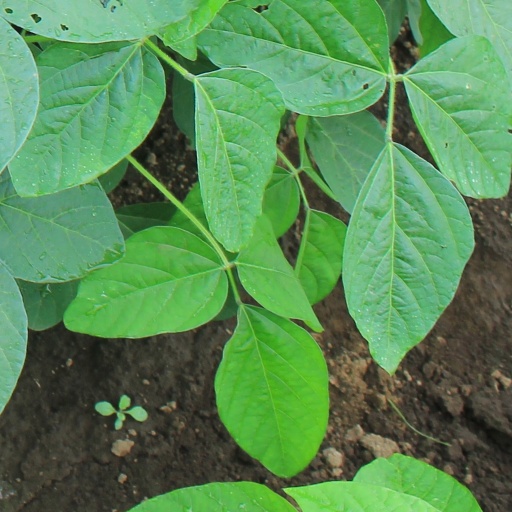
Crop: soybean